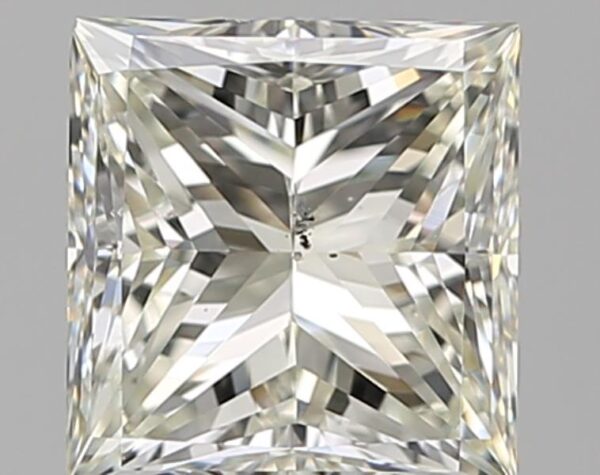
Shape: princess
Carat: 1.5
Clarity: SI1
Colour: L
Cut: VG
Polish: EX
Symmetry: VG
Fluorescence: ST
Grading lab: GIA
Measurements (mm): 6.26 x 6.03 x 4.58